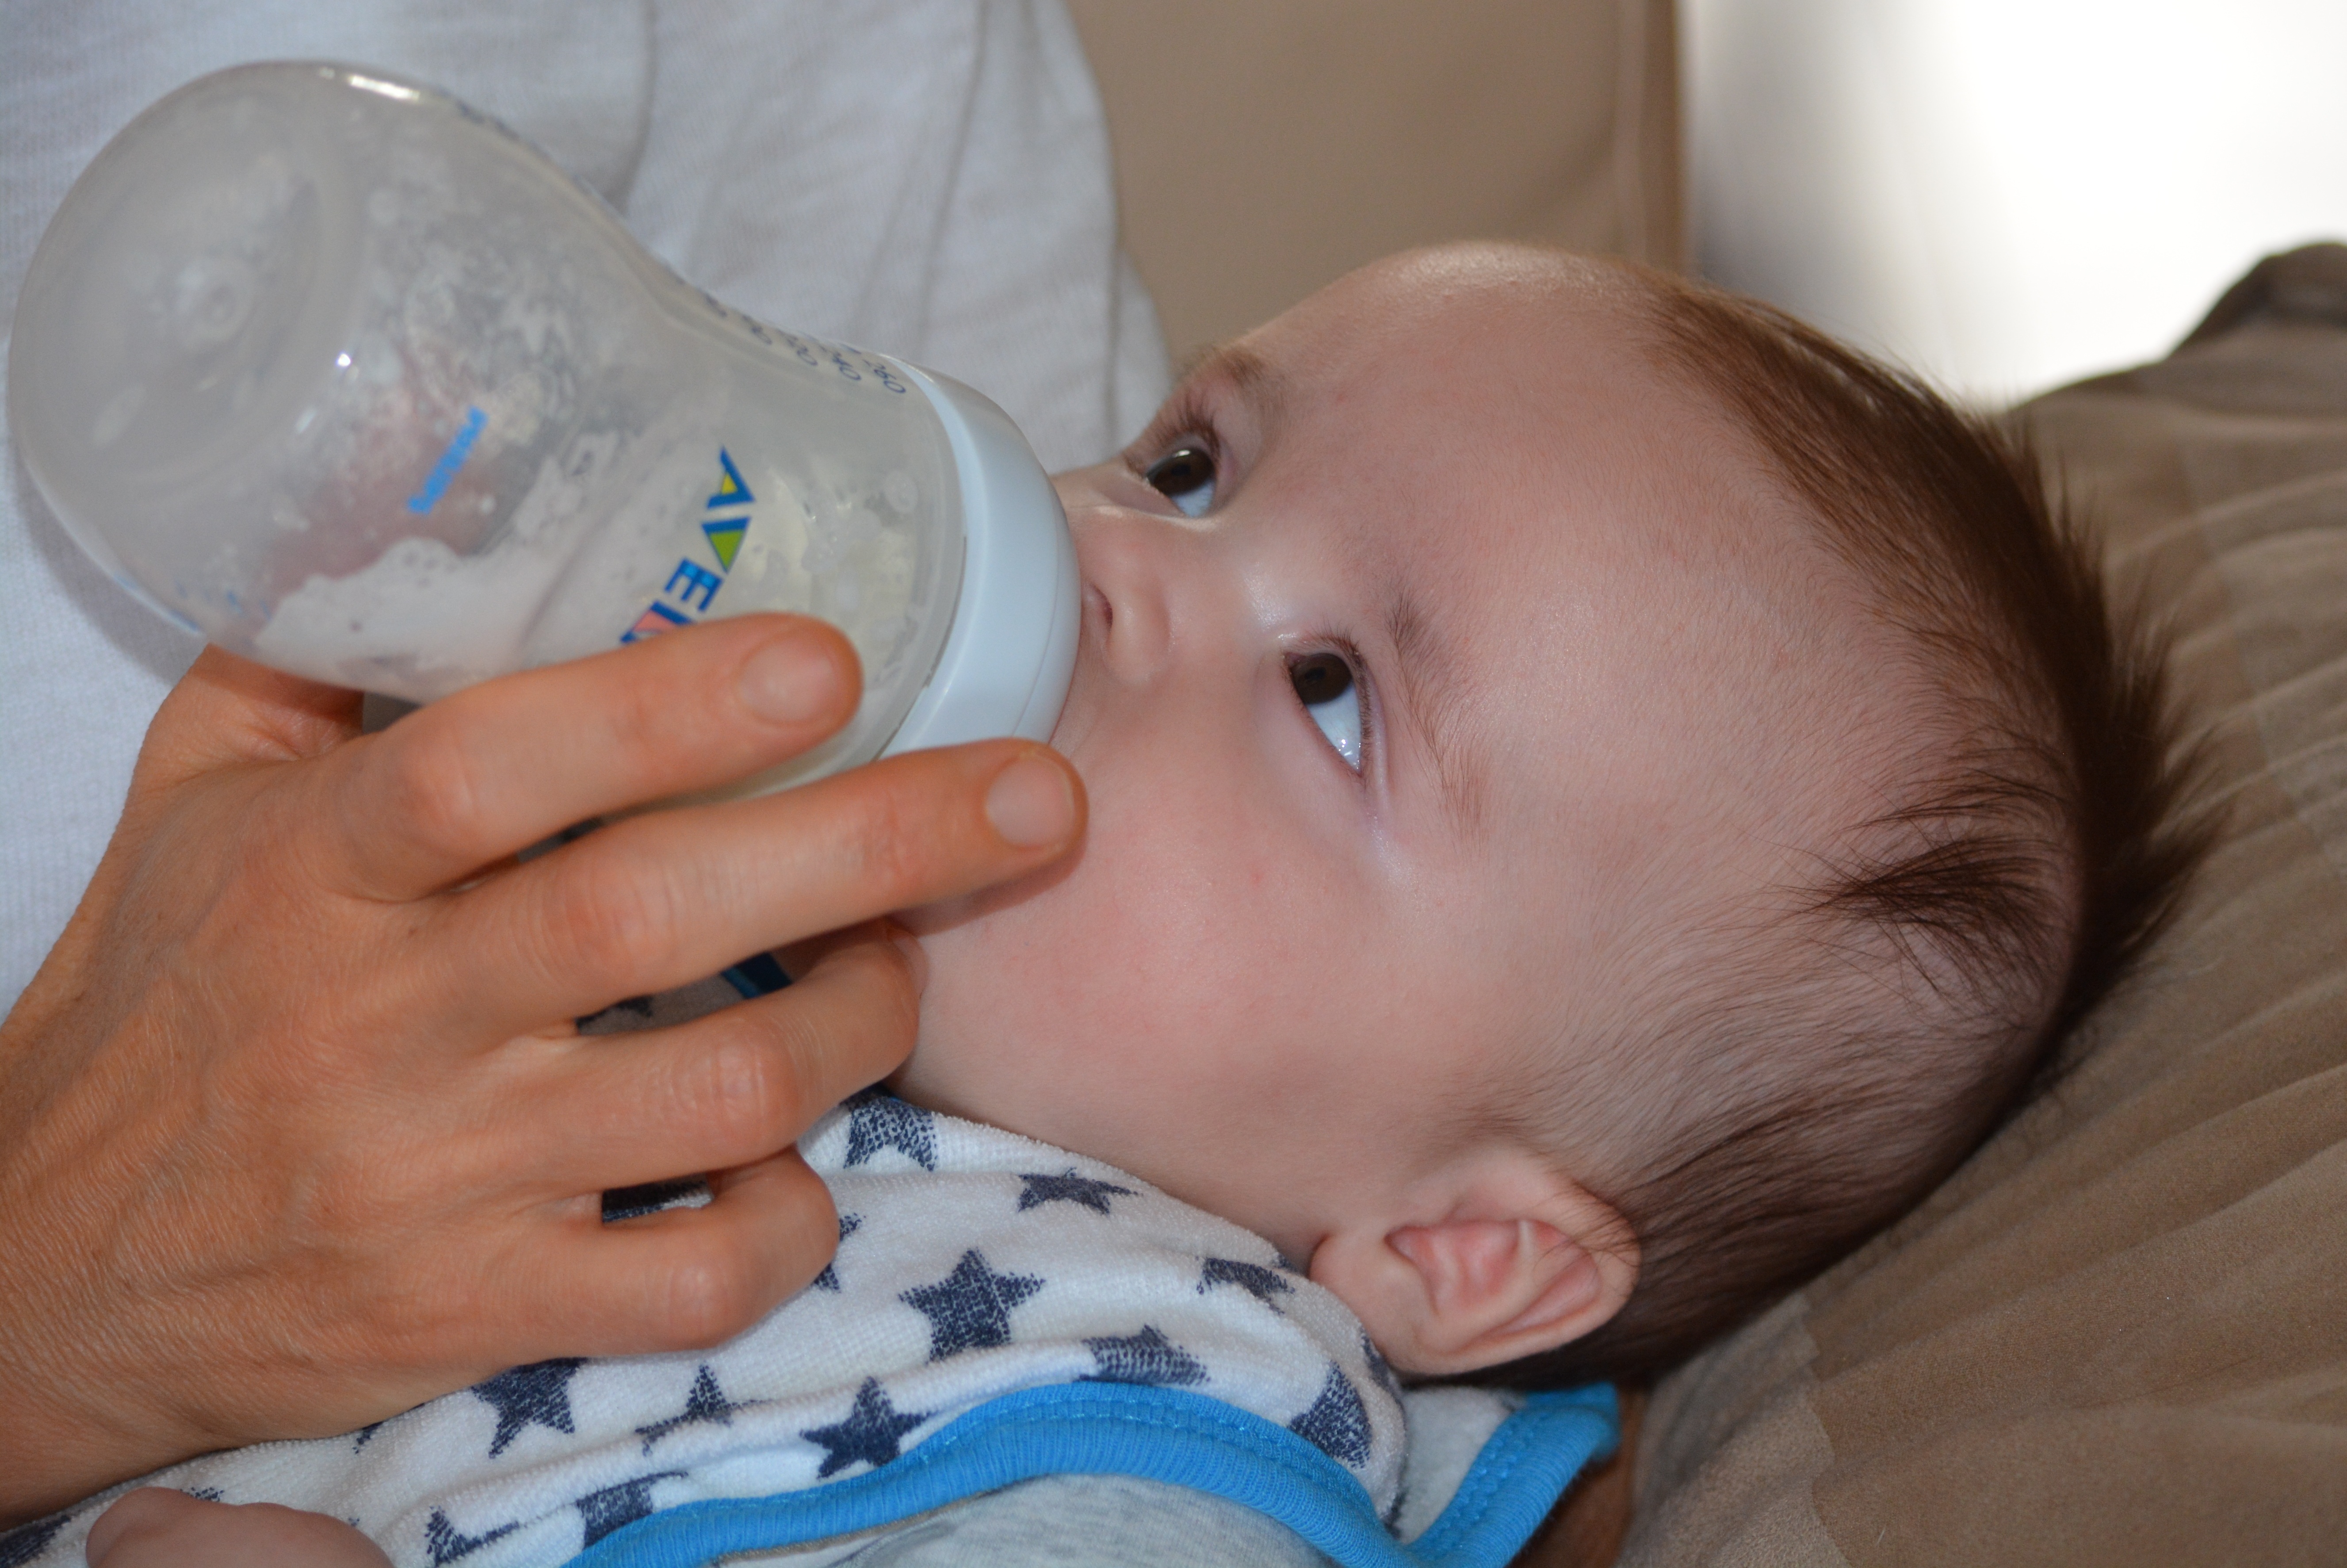
person, people, boy, young, child, bottle, milk, baby, mouth, product, nose, infant, toddler, skin, plush, bedtime, human action